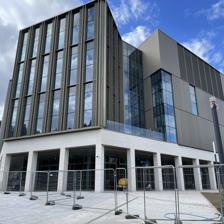
Label: view